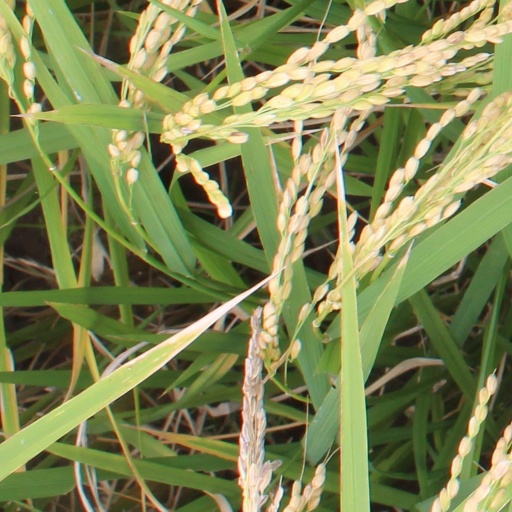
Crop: rice